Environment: real
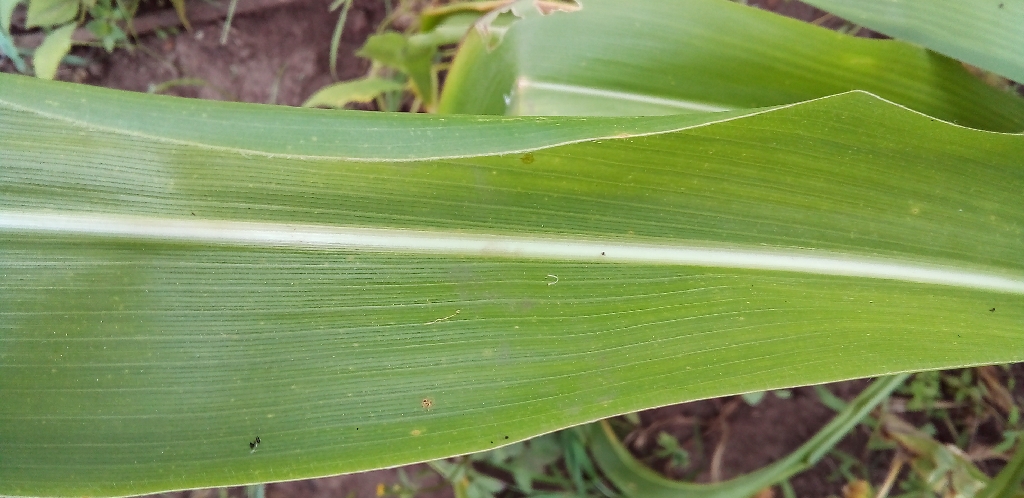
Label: healthy